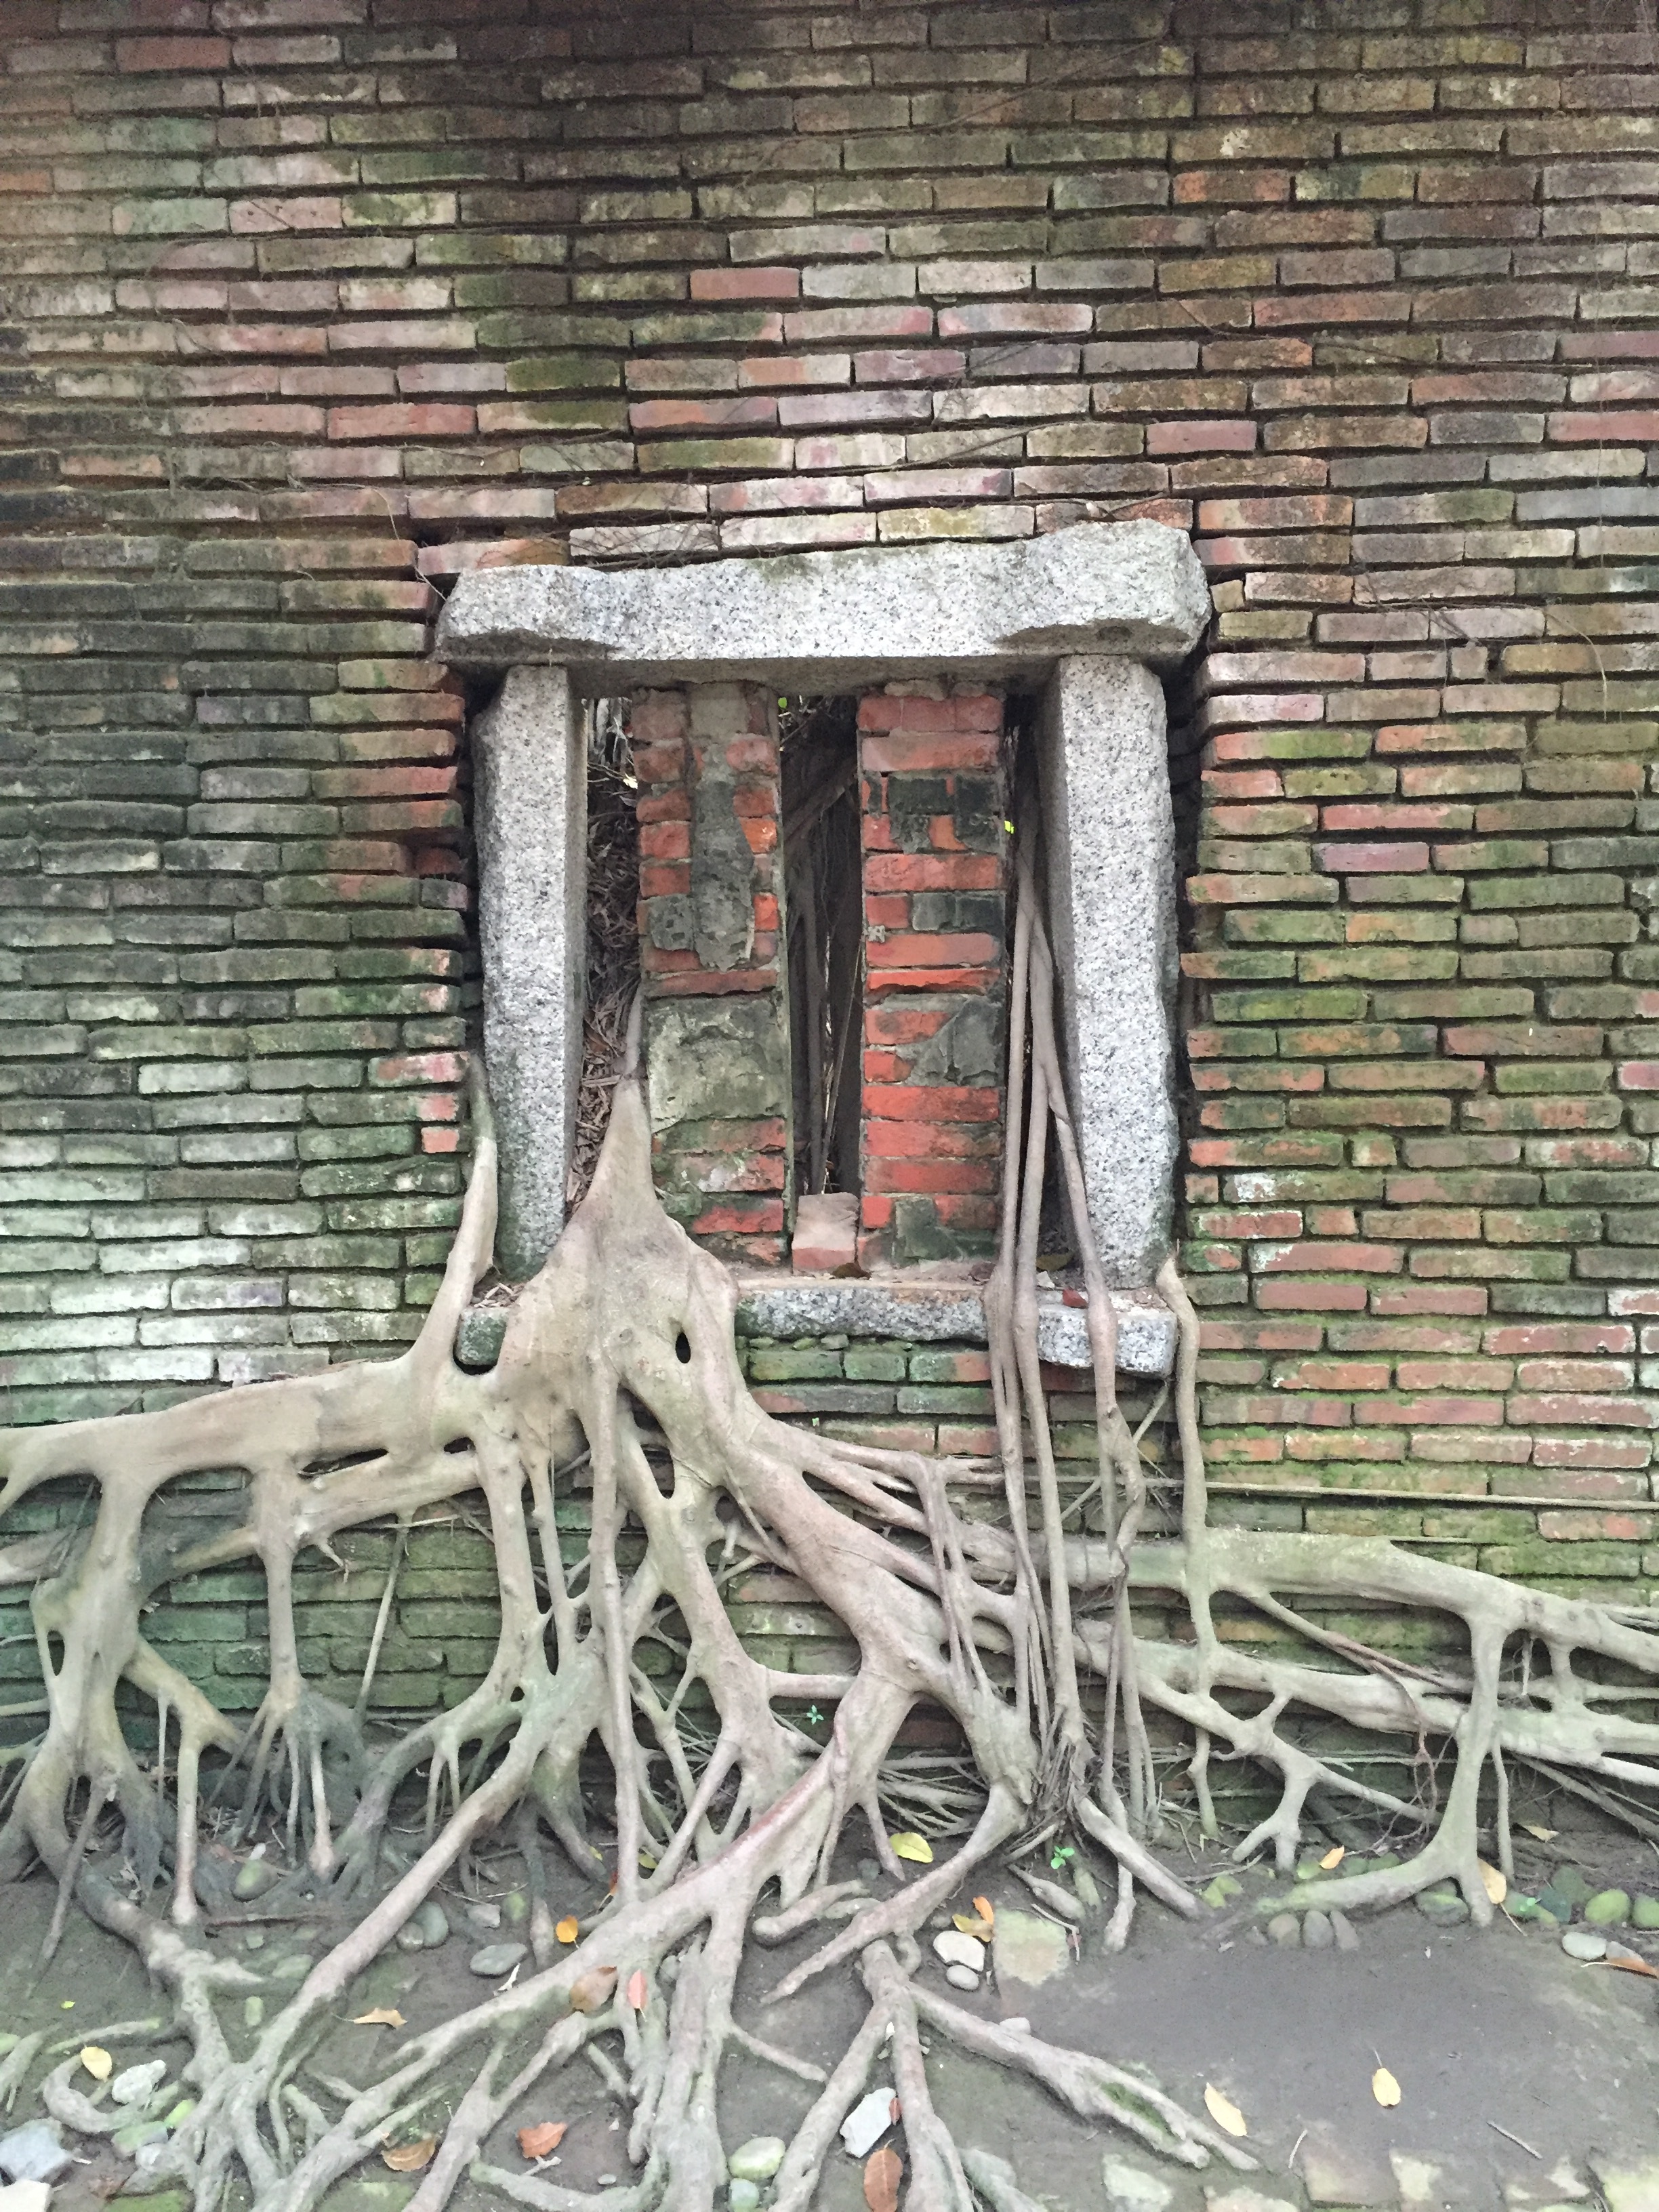
wood, wall, furniture, material, iron